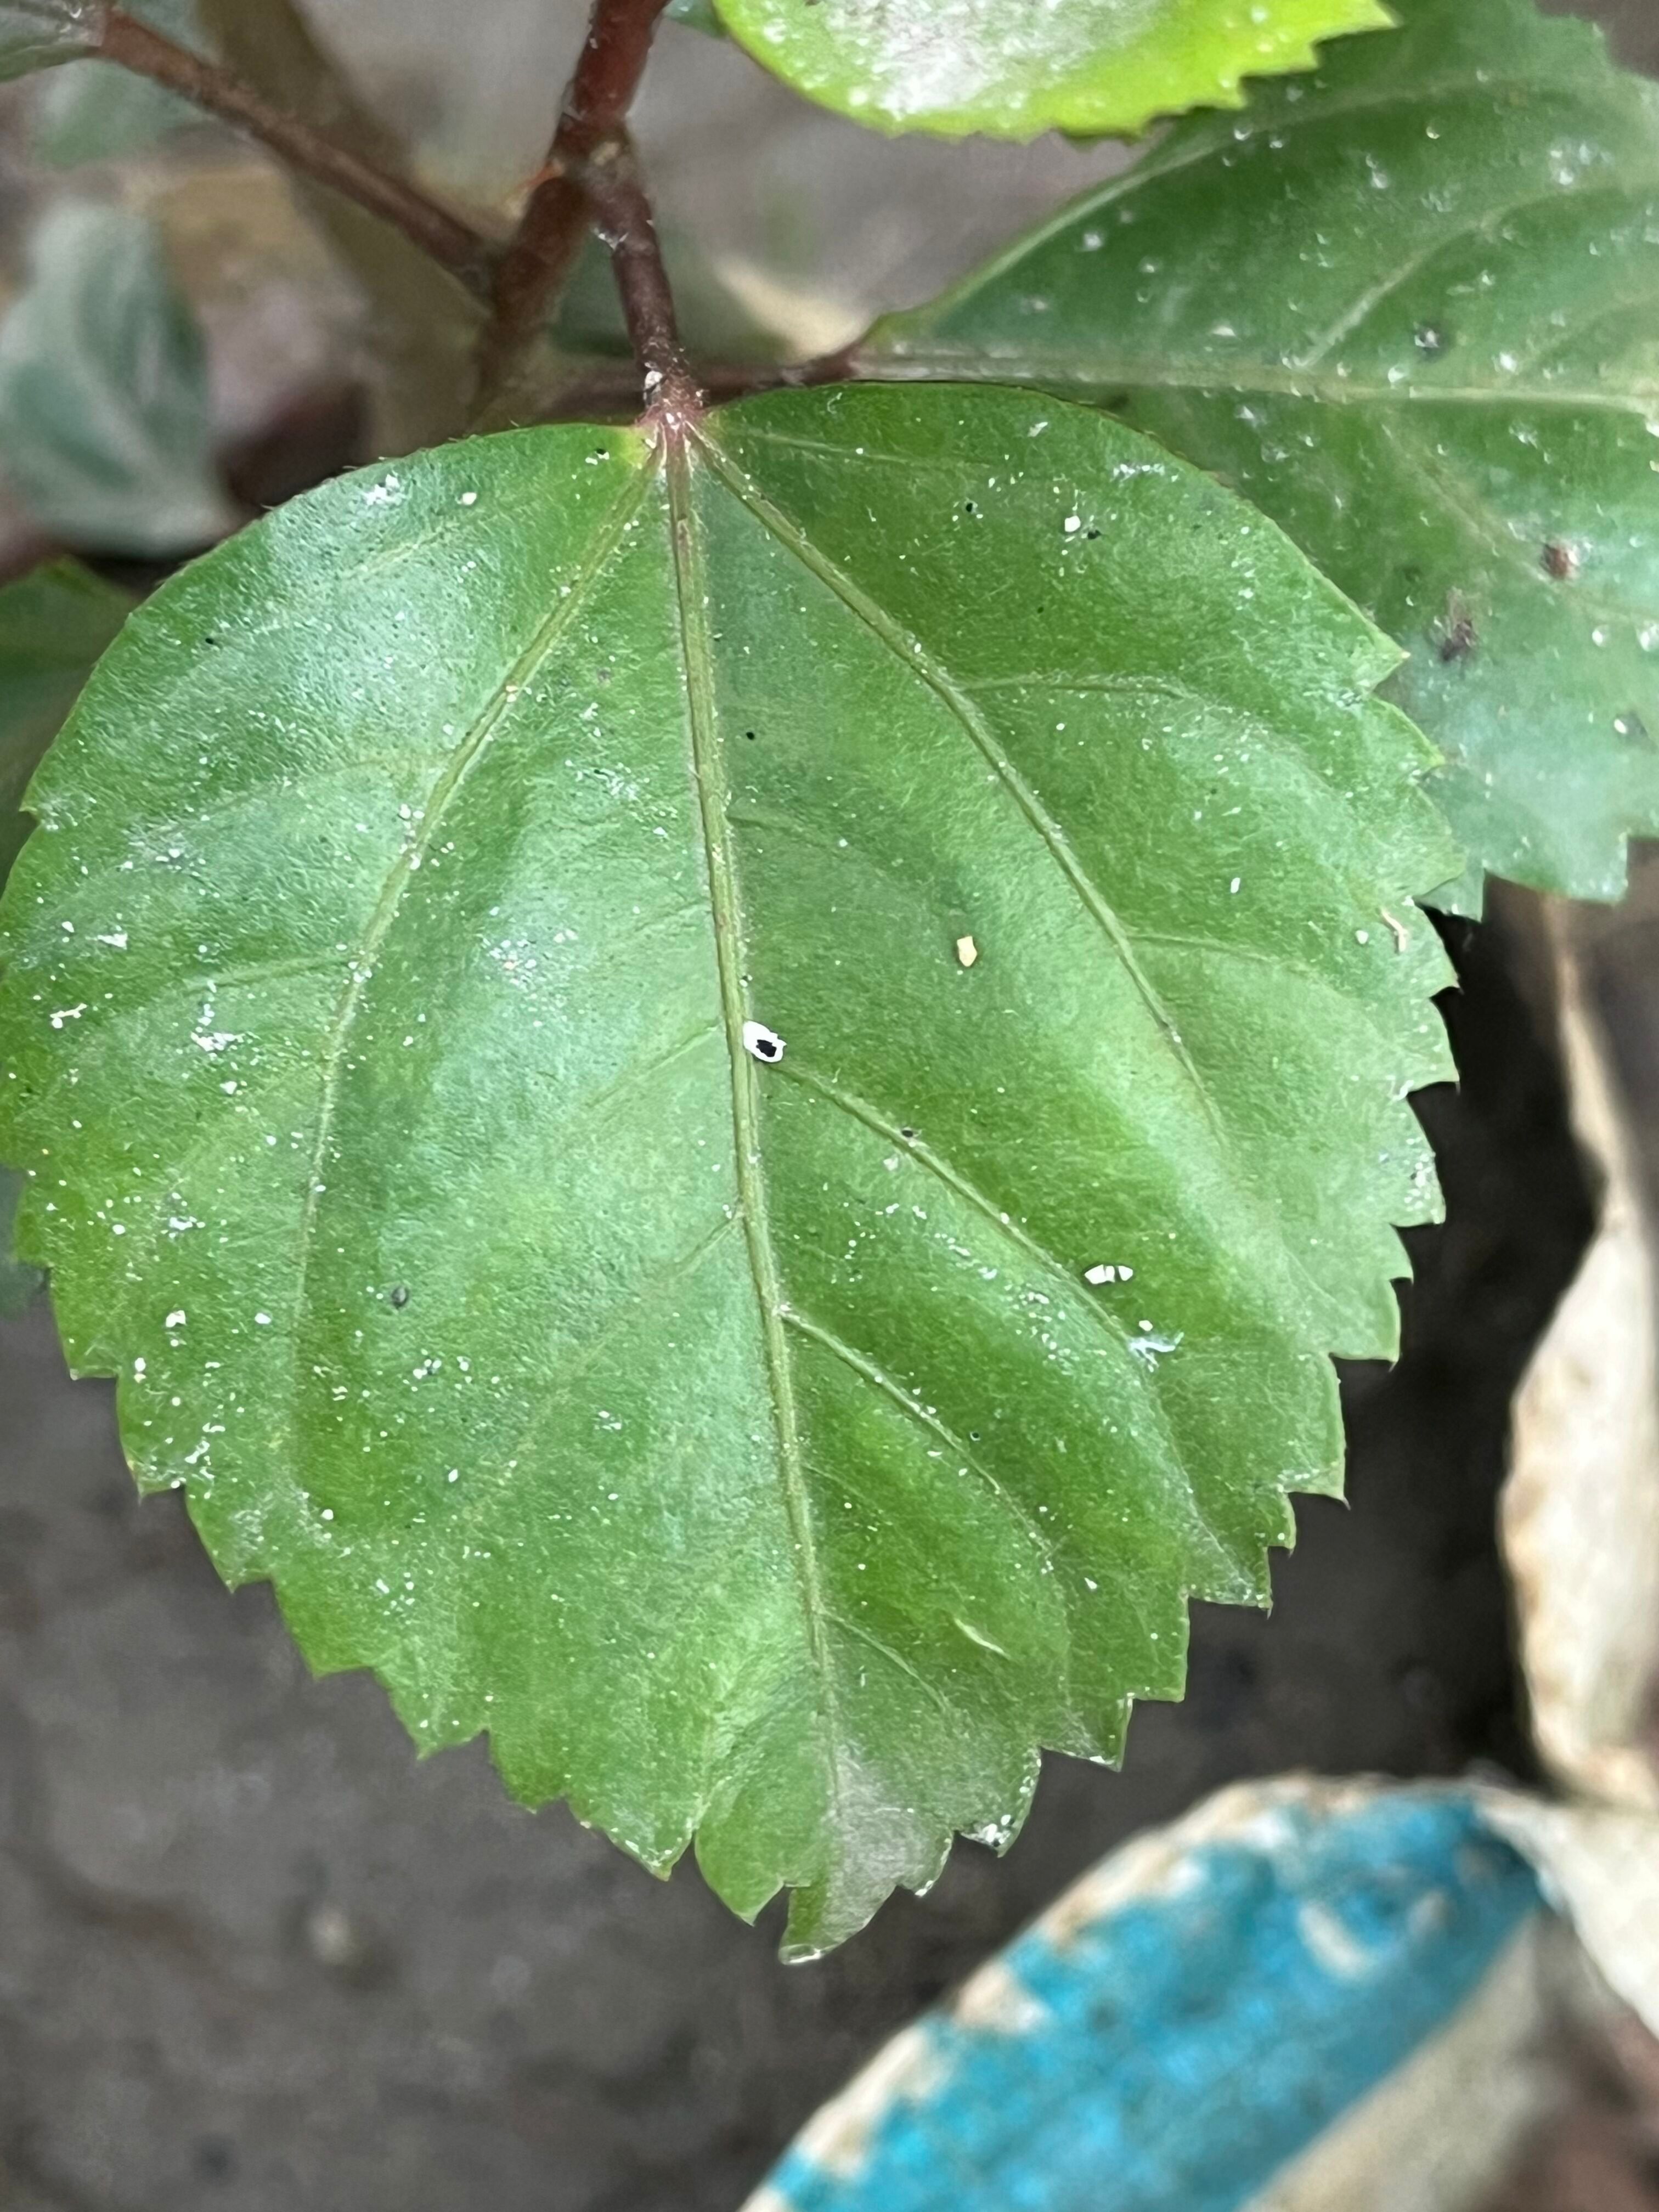
Plant species: hibiscus-rosa-sinensis